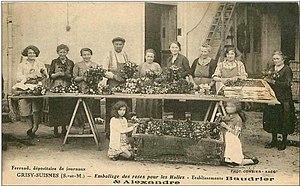
CPA
Grisy-Suisnes est une commune française située dans le département de Seine-et-Marne, en région Île-de-France.